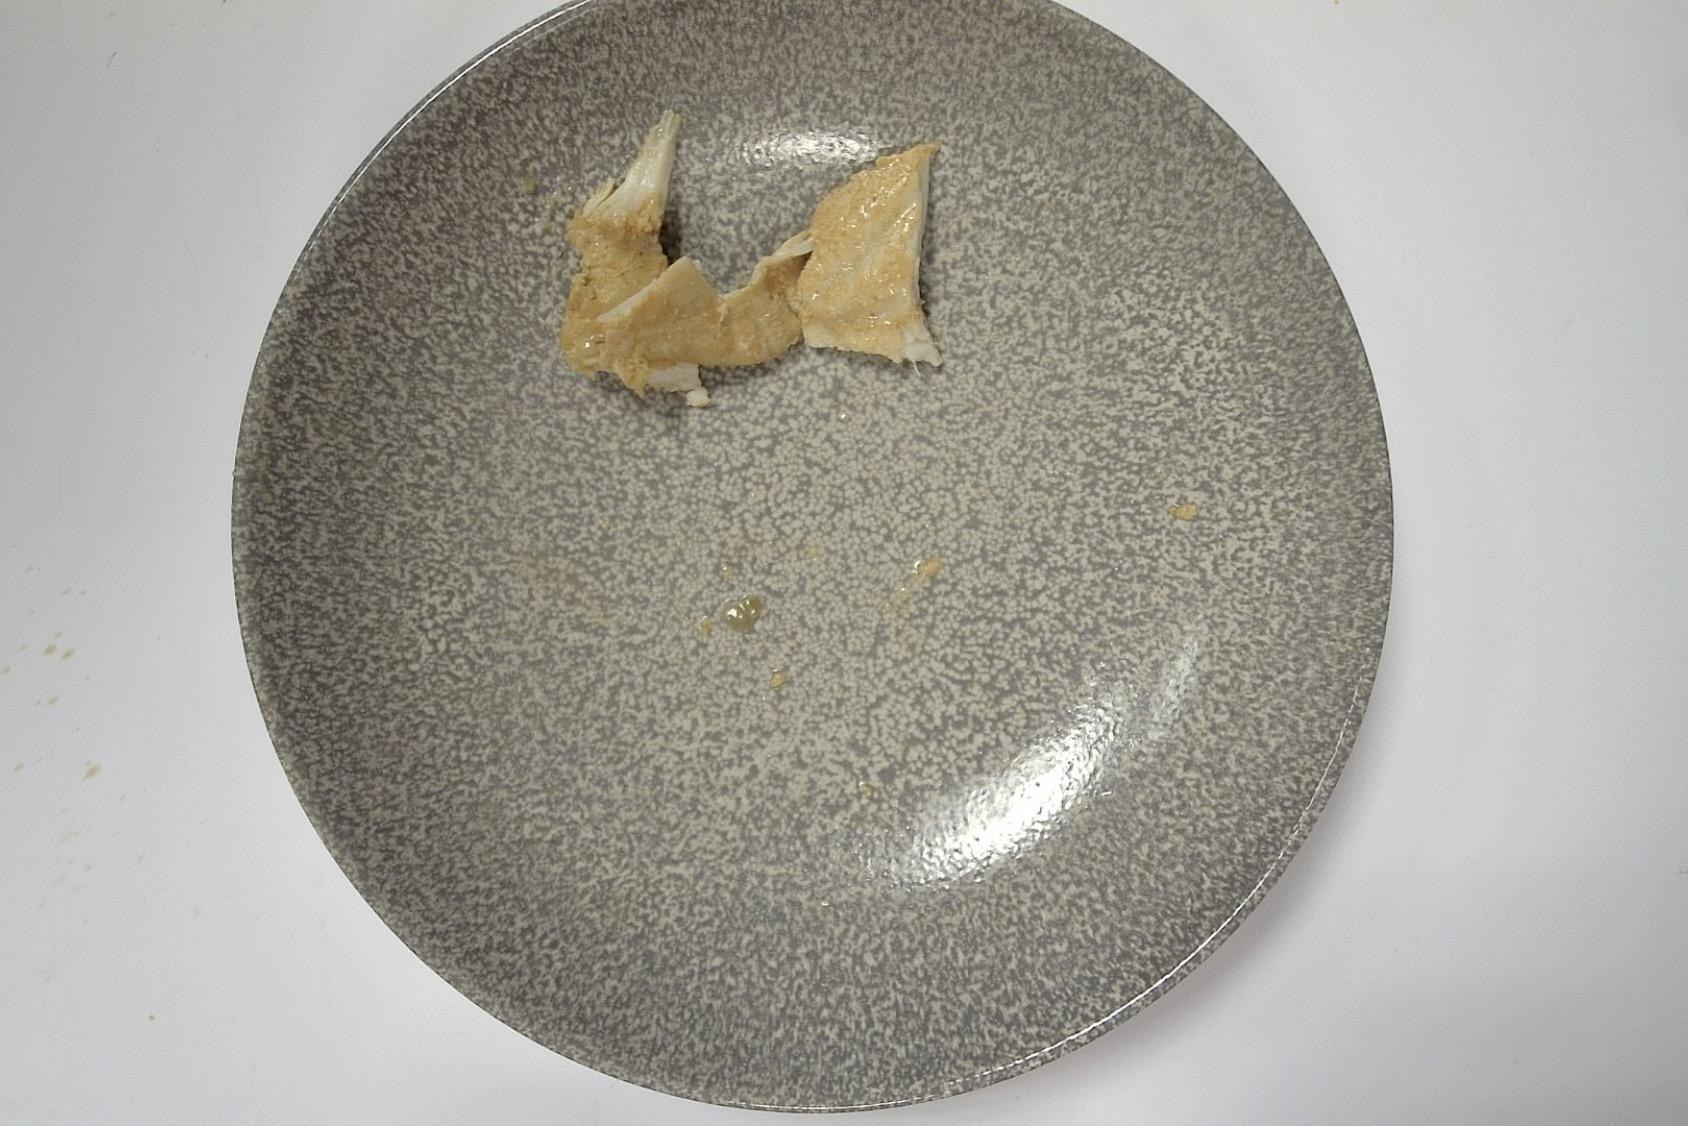
Dish: Hähnchenbrustfilet mit Reis, Paprikasauce und Beilagensalat
Portion size: Große Portion
Ingredients: rice, dressing-portion, iceberg-lettuce, coleslaw, paprika-or-bell-pepper, cream, brown-sauce, chicken
Weight as served: 421 g
Energy as served: 368,55 kcal (1.549,98 kJ)
Fat: 9,687 g (saturated: 3,037 g)
Carbohydrates: 42,466 g (sugar: 12,588 g)
Protein: 25,83 g
Salt: 5,252 g
Weight after return: 395 g
Energy after return: 345,789 kcal